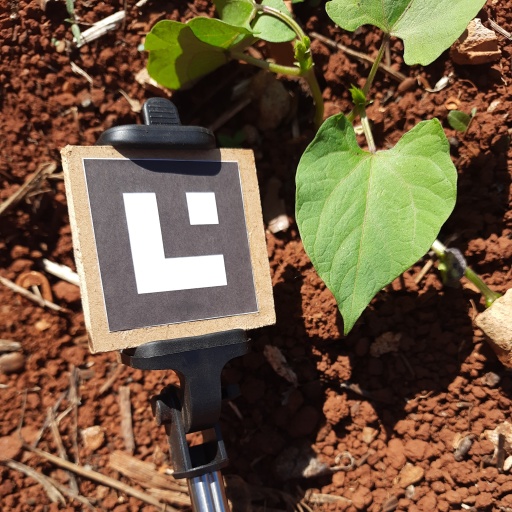
Observations: flat surface, no eating holes, under sunlight